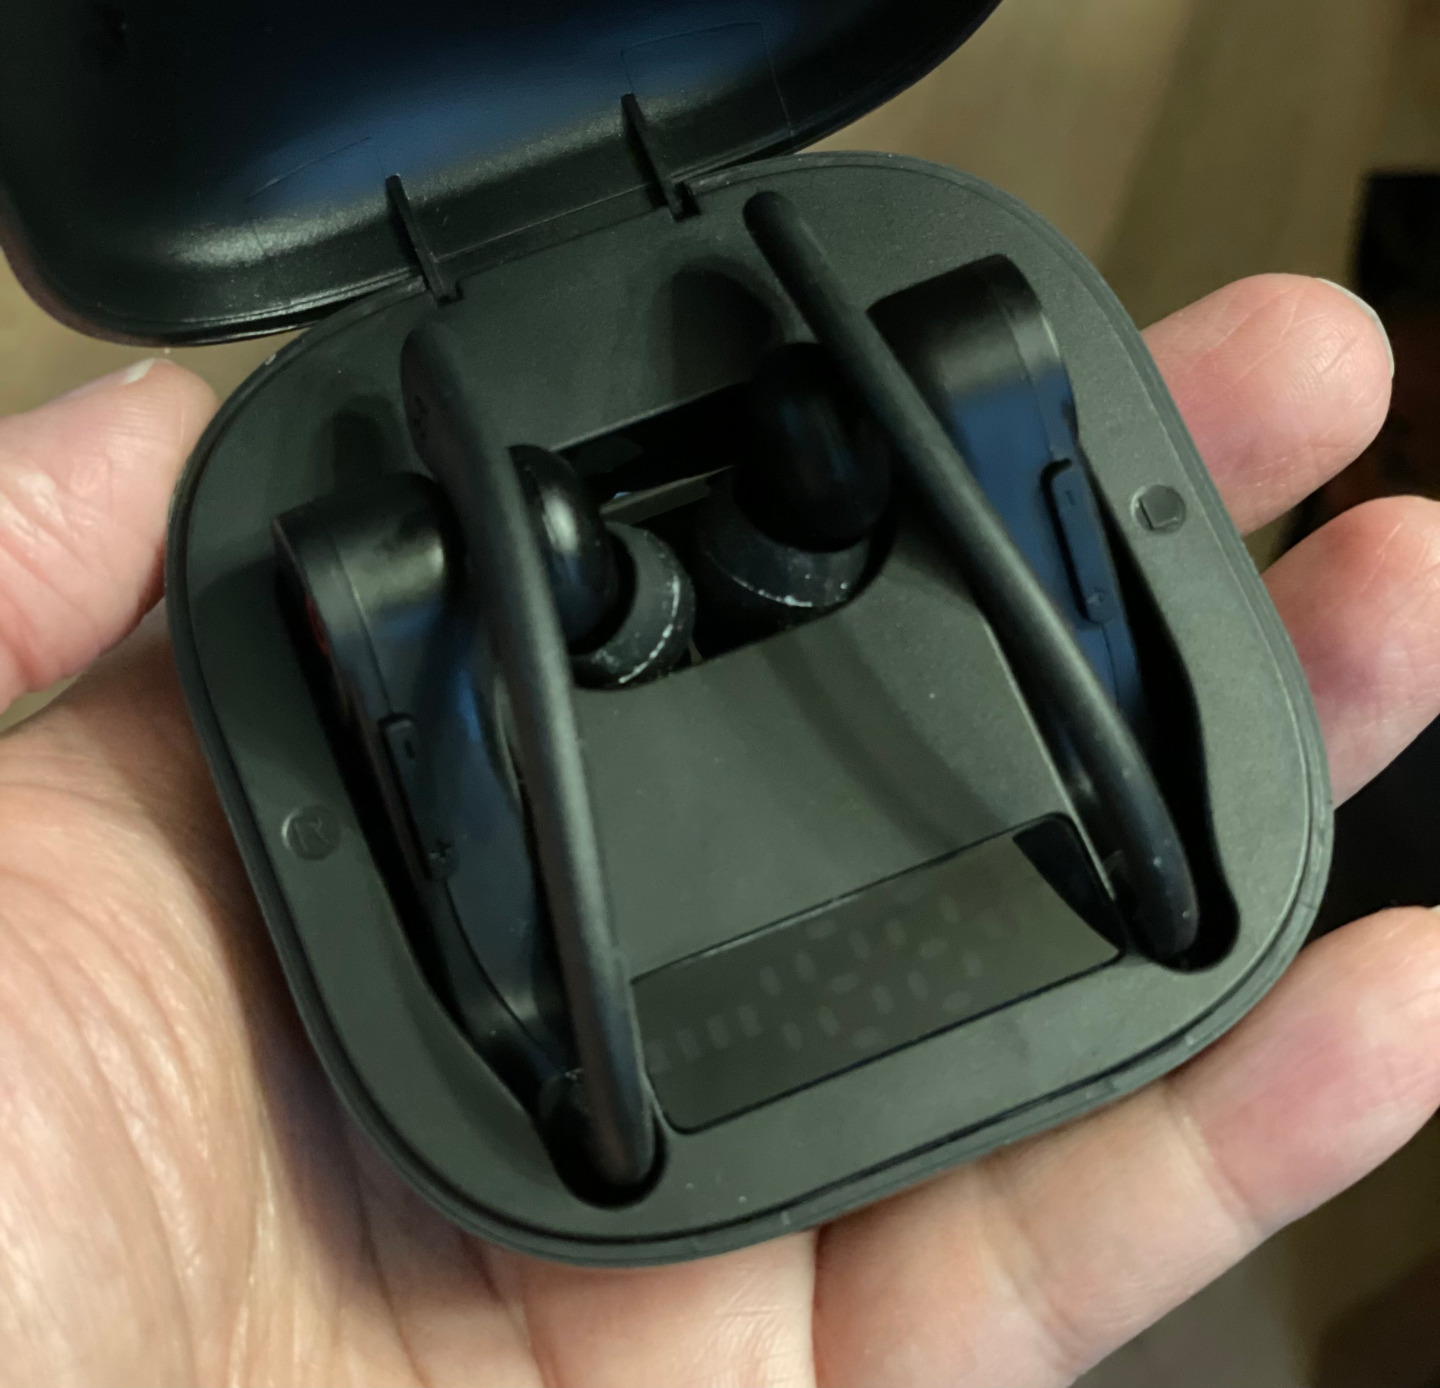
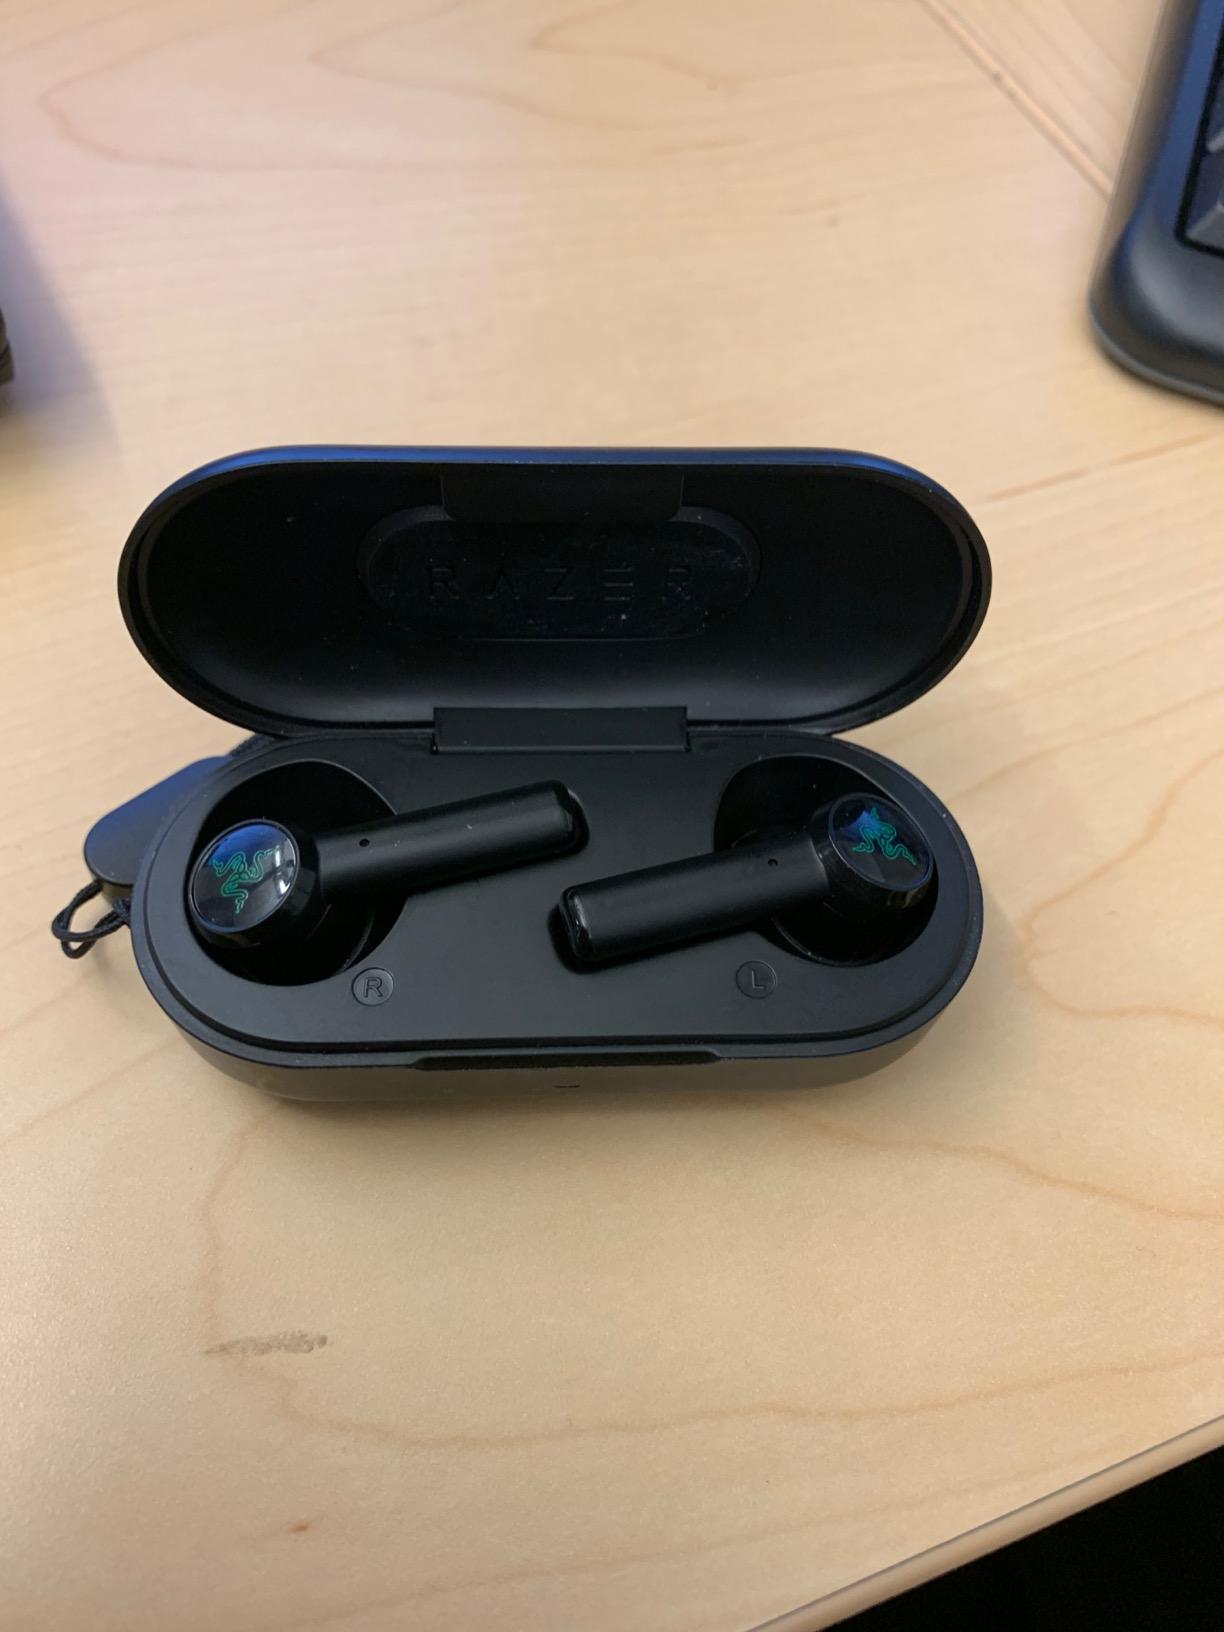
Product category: earbuds
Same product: no